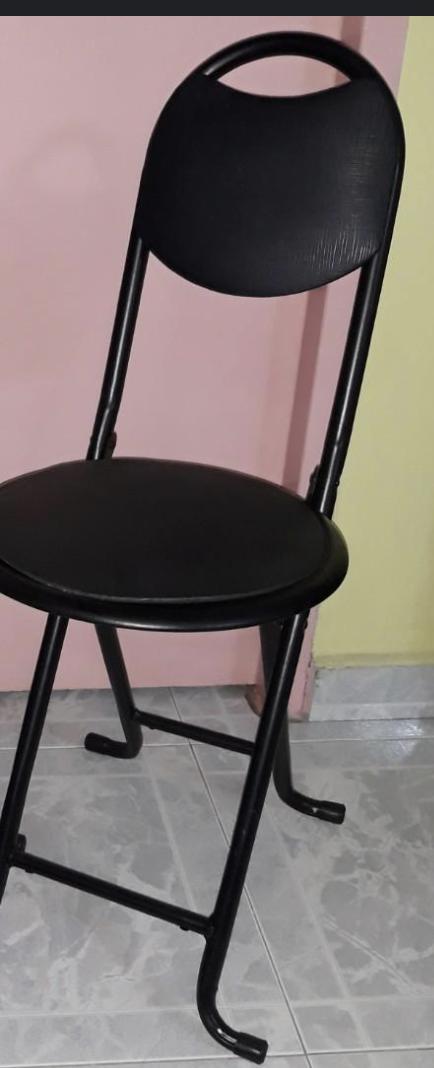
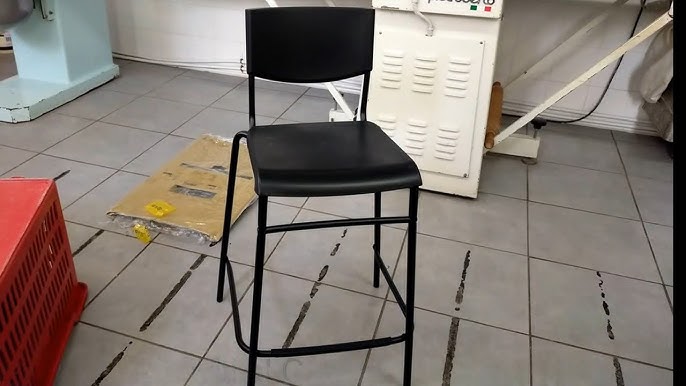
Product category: stool
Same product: no